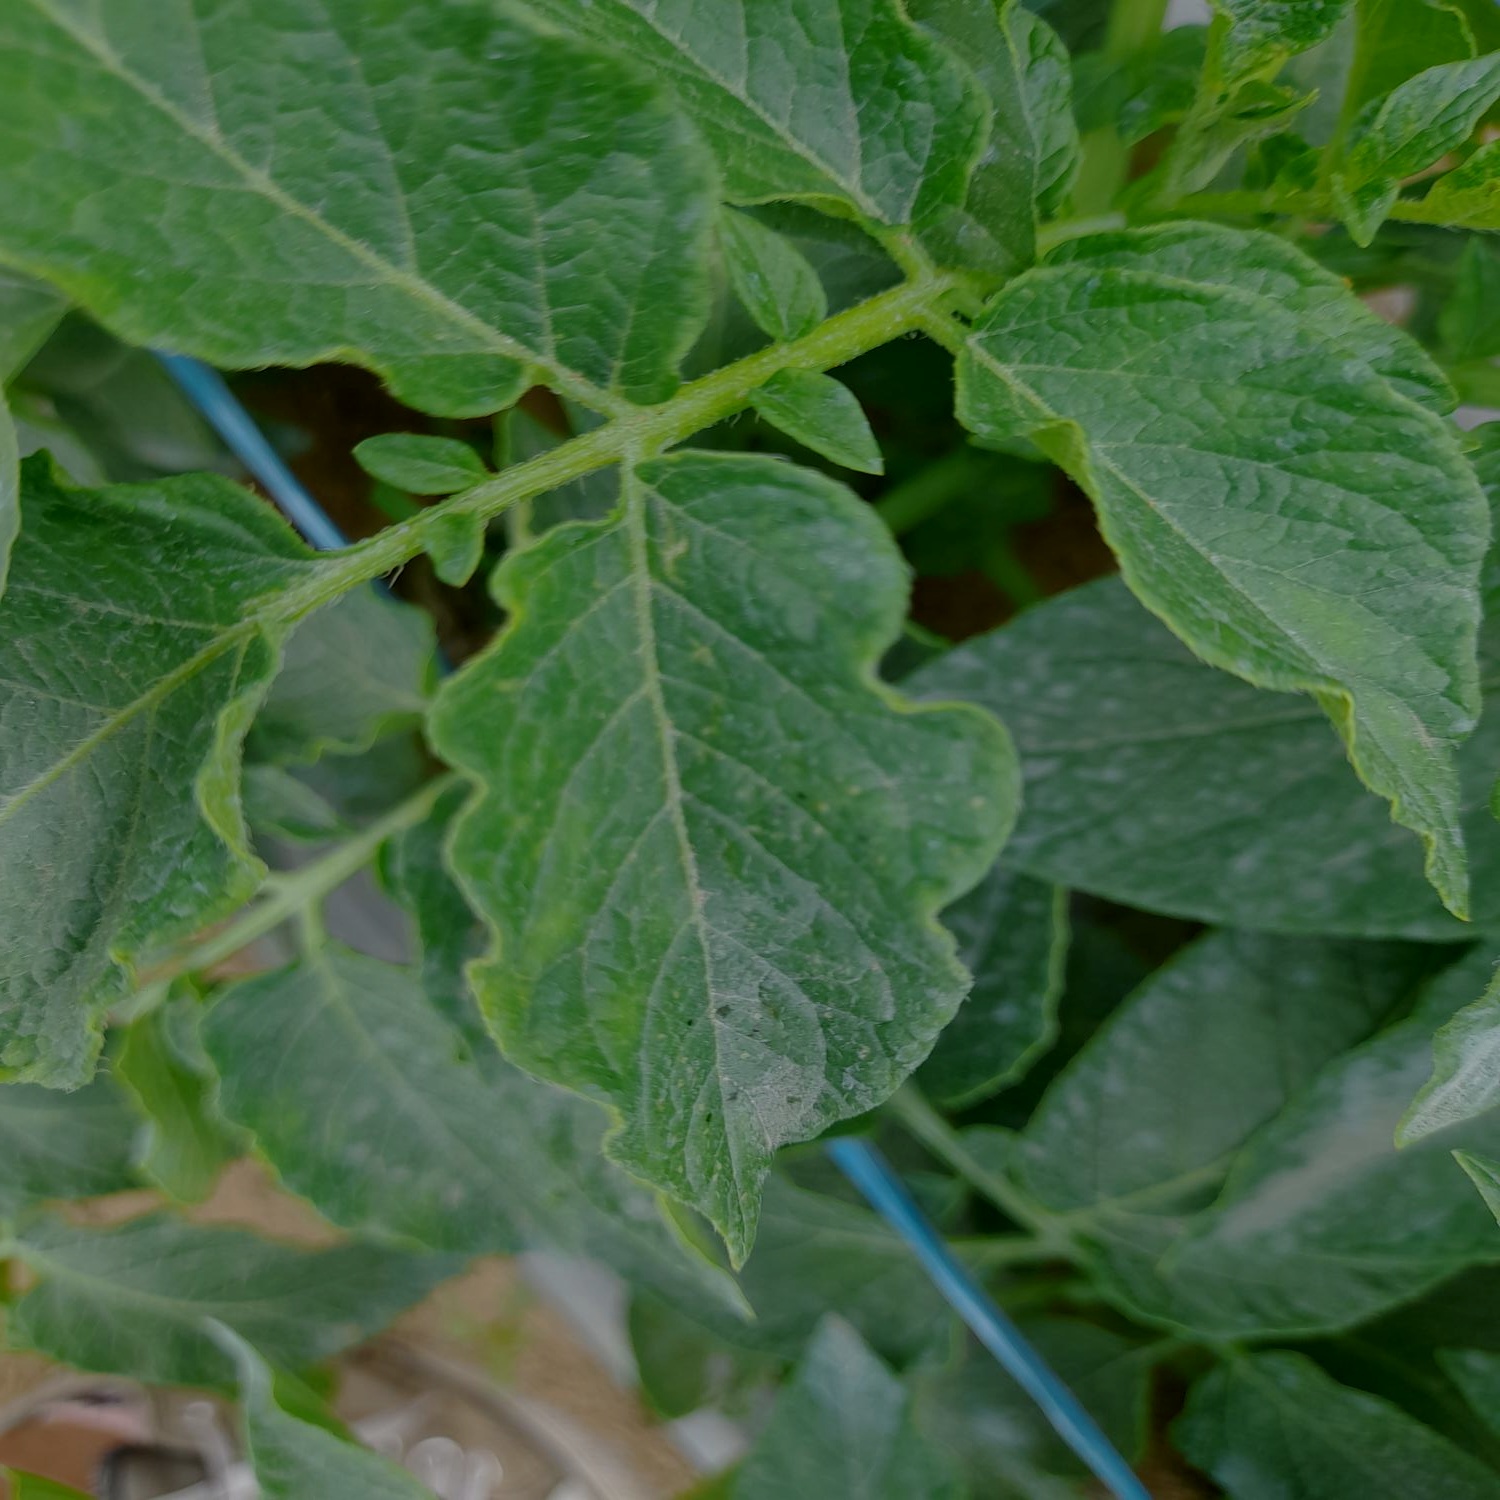
Etiqueta: Virus